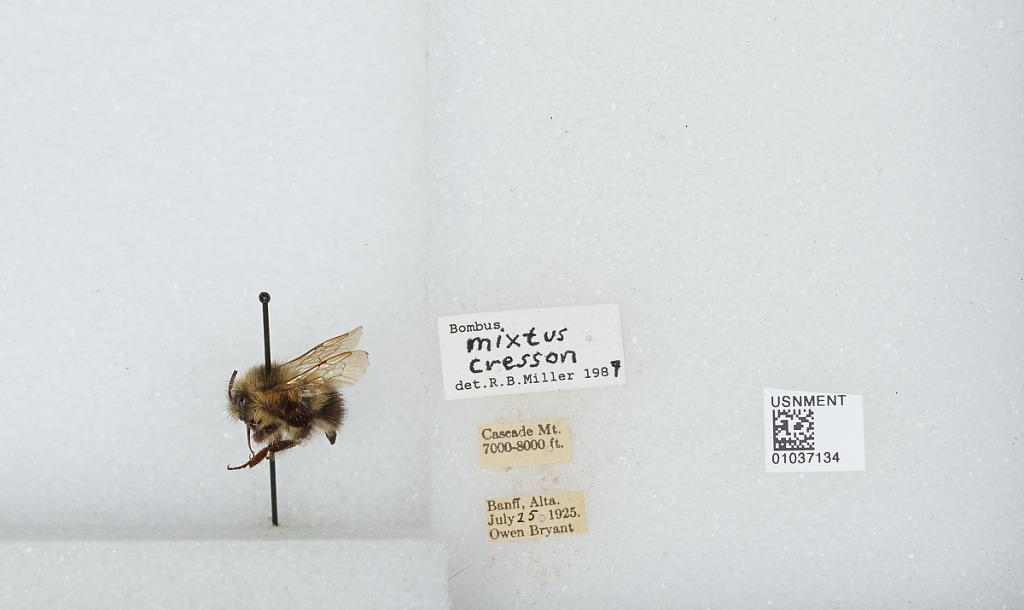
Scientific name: Bombus (Pyrobombus) mixtus Cresson
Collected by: O. Bryant
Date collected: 1925-7-25
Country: Canada
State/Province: Alberta
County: Banff
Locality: Cascade Mt.
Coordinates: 49.0167, -118.217
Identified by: Miller, R. B.